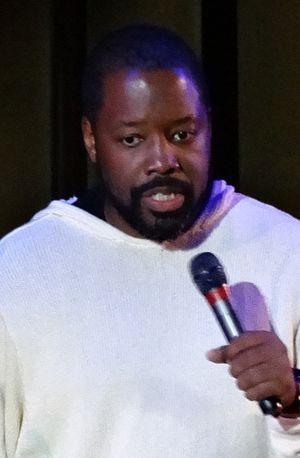
Kadeem Hardison est un acteur américain né le 24 juillet 1965 à New York.